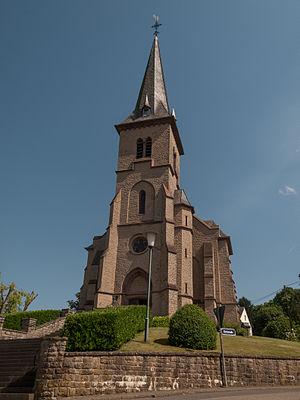
Meckel est une municipalité allemande située dans le land de Rhénanie-Palatinat et l'arrondissement d'Eifel-Bitburg-Prüm.